Bonsai Barber

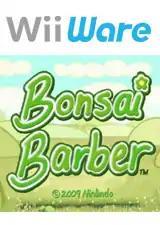

Bonsai Barber is a barber-simulation video game developed by Zoonami and released for the Wii console in Europe, North America in 2009, it was released in Japan 2010. This video game was a featured WiiWare title for 1,000 Wii Points on the Wii Shop Channel.